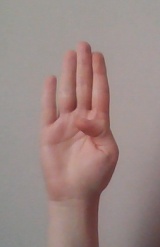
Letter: kaaf